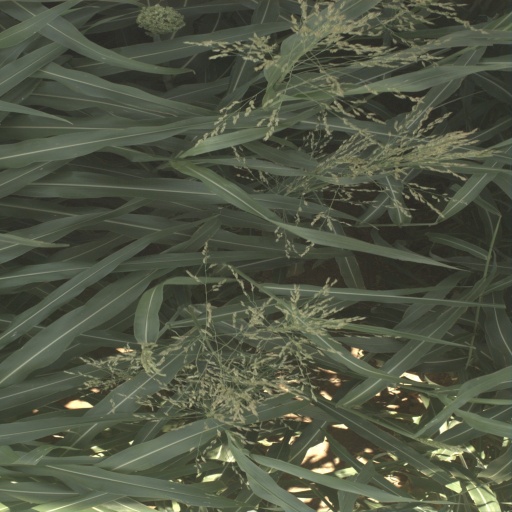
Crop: sorghum